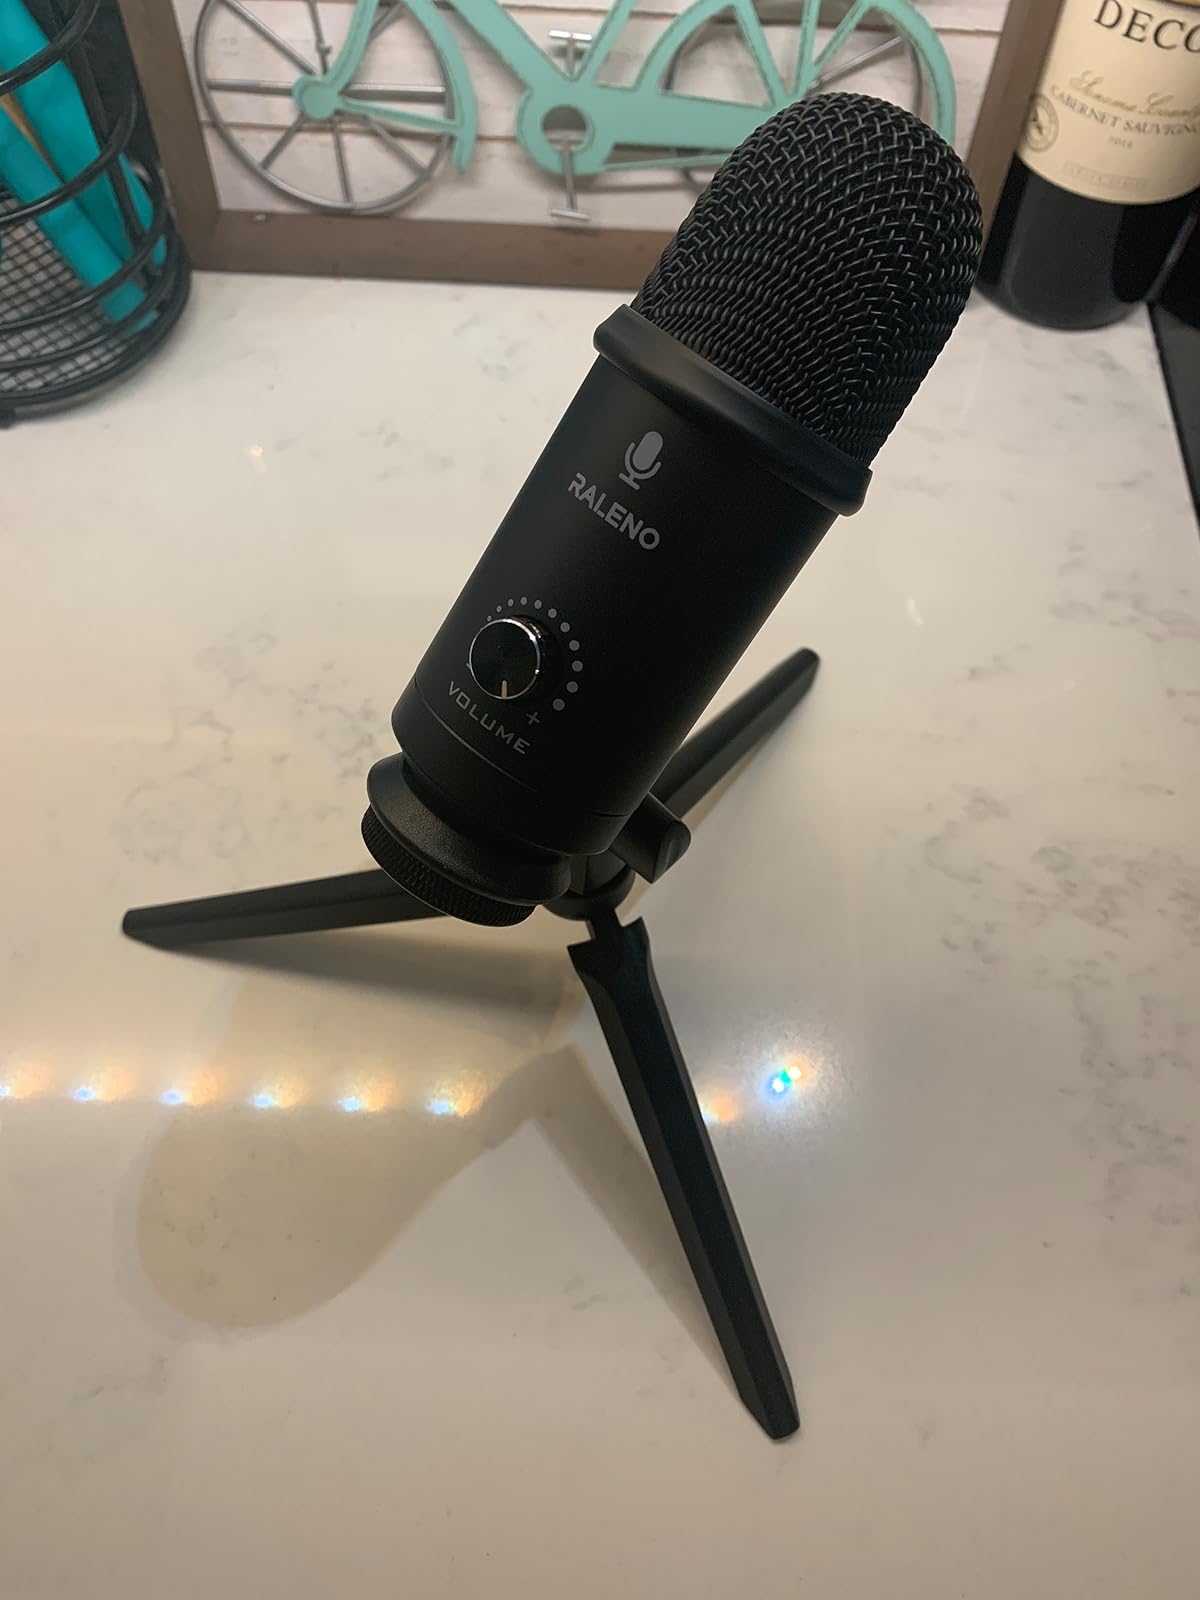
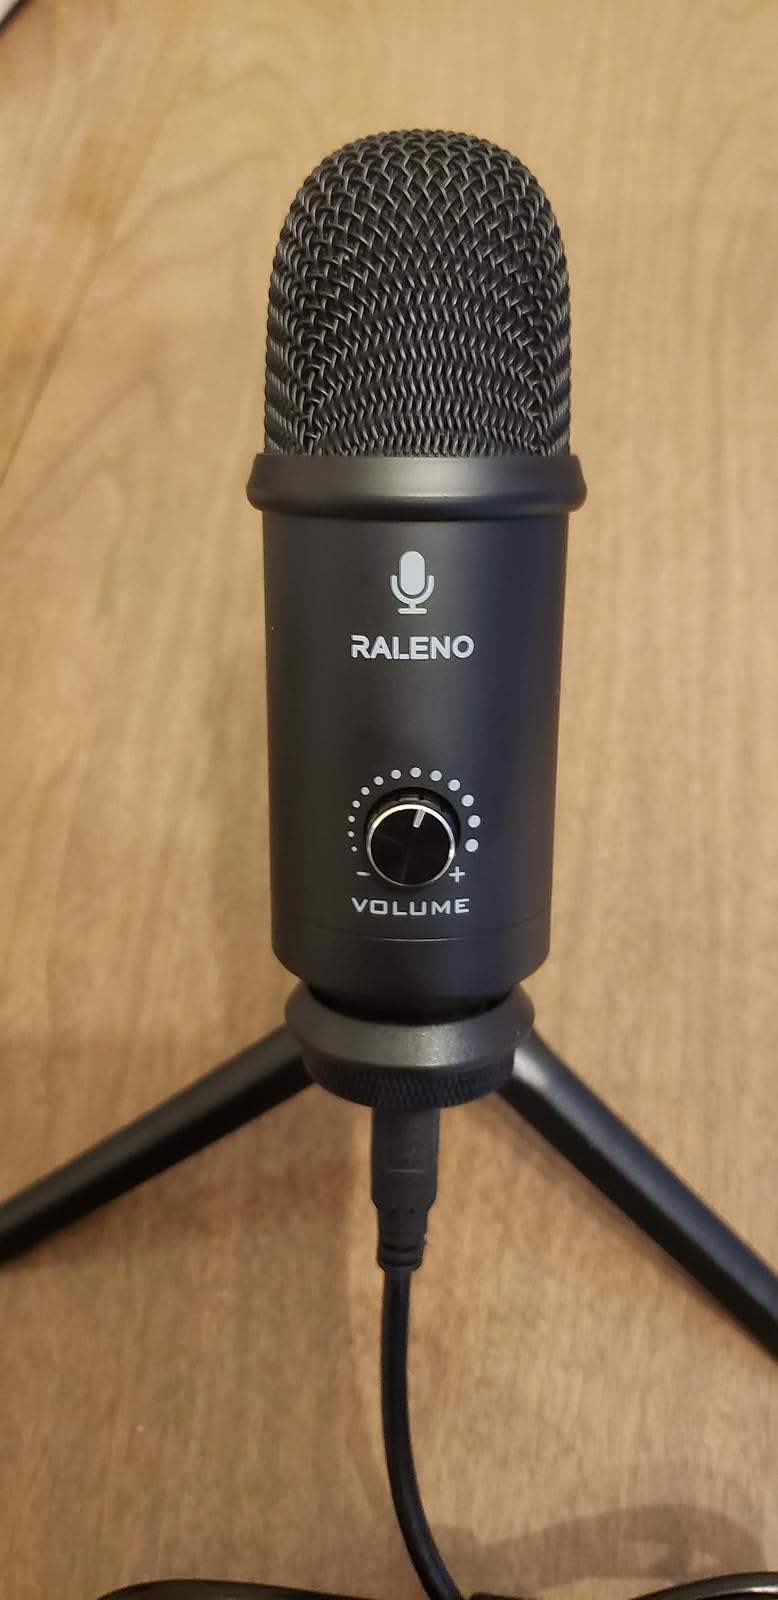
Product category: microphone
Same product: yes